Tristan and Iseult

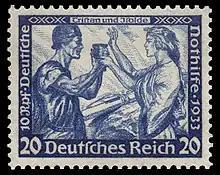
Wagner's opera "Tristan und Isolde" celebrated in a 1933 German stamp

After defeating the Irish knight Morholt, the young prince Tristan travels to Ireland to bring back the fair Iseult (often known as Isolde, Isolt, or Yseult) to marry his uncle King Mark of Cornwall (originally written as Marc or Marc'h). Along the way, Tristan and Iseult ingest a love potion, which causes them to fall madly in love. The potion's effects last a lifetime in the legend's so-called courtly branch. However, in the common branch version (Béroul's), the potion's results end after three years.